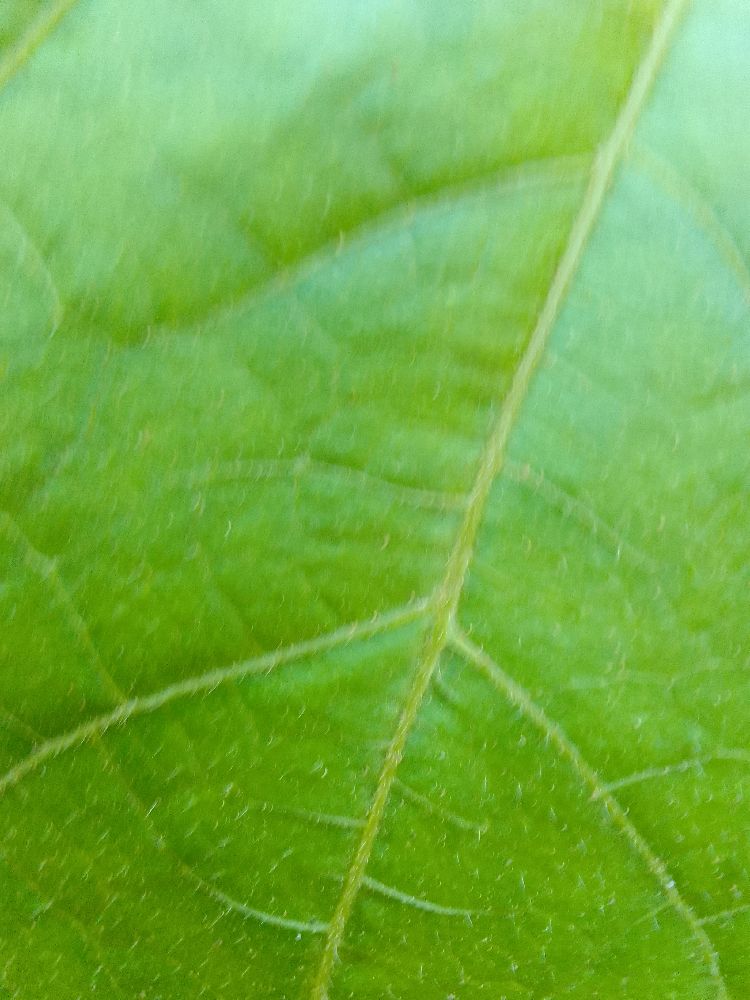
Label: healthy